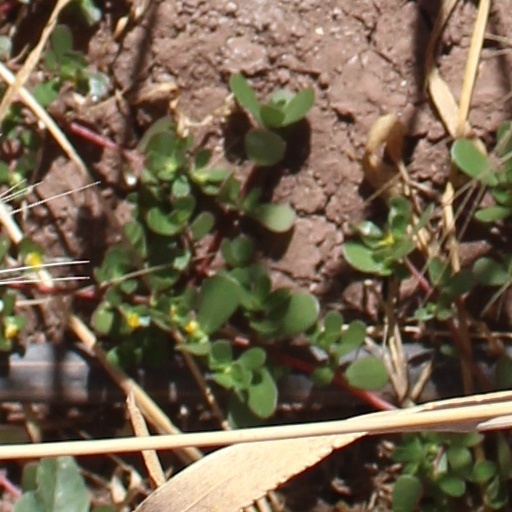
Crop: wheat